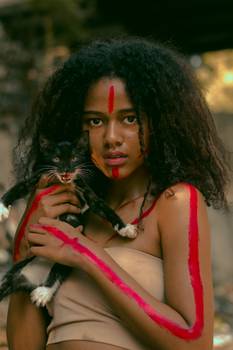
Label: No Watermark